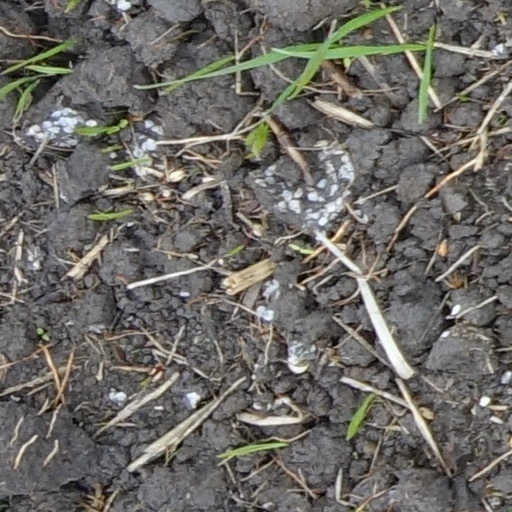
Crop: wheat